Stratovolcano

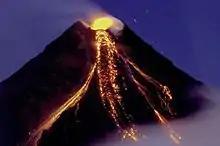
Mayon Volcano in Philippines extruding lava flows during its eruption on 29 December 2009

In addition to potentially affecting the climate, volcanic ash clouds from explosive eruptions pose a serious hazard to aviation. Volcanic ash clouds consist of silt- or sand-sized pieces of rock, mineral, volcanic glass. Volcanic ash grains are jagged, abrasive, and don't dissolve in water. For example, during the 1982 eruption of Galunggung in Java, British Airways Flight 9 flew into the ash cloud, causing it to sustain temporary engine failure and structural damage. Although no crashes have happened due to ash, more than 60, mostly commercial aircraft, have been damaged. Some of these incidents resulted in emergency landings. Ashfalls are a threat to health when inhaled and are also a threat to property. A square yard of a 4-inch thick volcanic ash layer can weigh 120–200 pounds and can get twice as heavy when wet. Wet ash also poses a risk to electronics due to its conductive nature. Dense clouds of hot volcanic ash can be expelled due to the collapse of an eruptive column, or laterally due to the partial collapse of a volcanic edifice or lava dome during explosive eruptions. These clouds are known as pyroclastic surges and in addition to volcanic ash, they contain hot lava, pumice, rock, and volcanic gas. Pyroclastic surges flow at speeds over 50 mph and are at temperatures between 200 °C – 700 °C. These surges can cause major damage to property and people in their path.